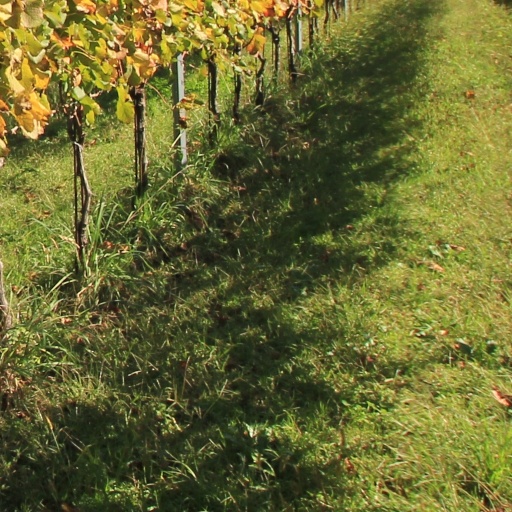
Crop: grape